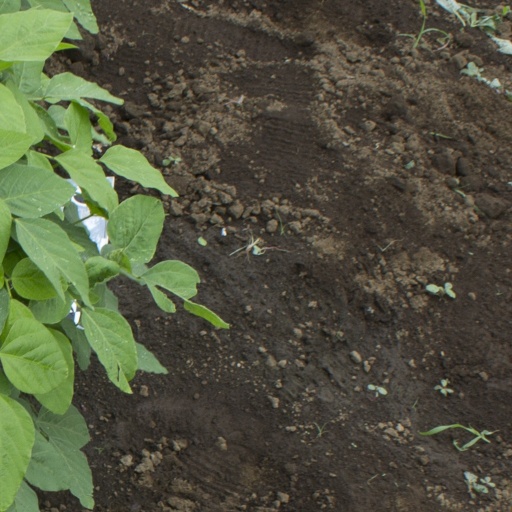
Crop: soybean